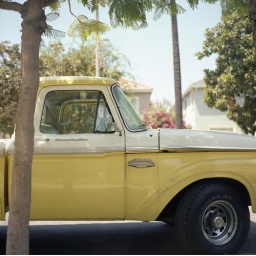
Who would have a thought a nice little vintage like this would be sitting pretty in front of my house